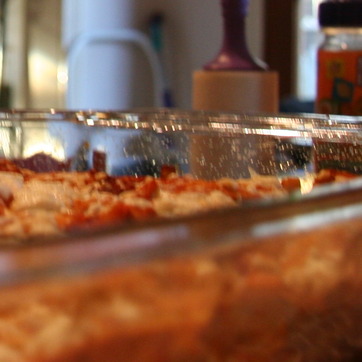
Material: food